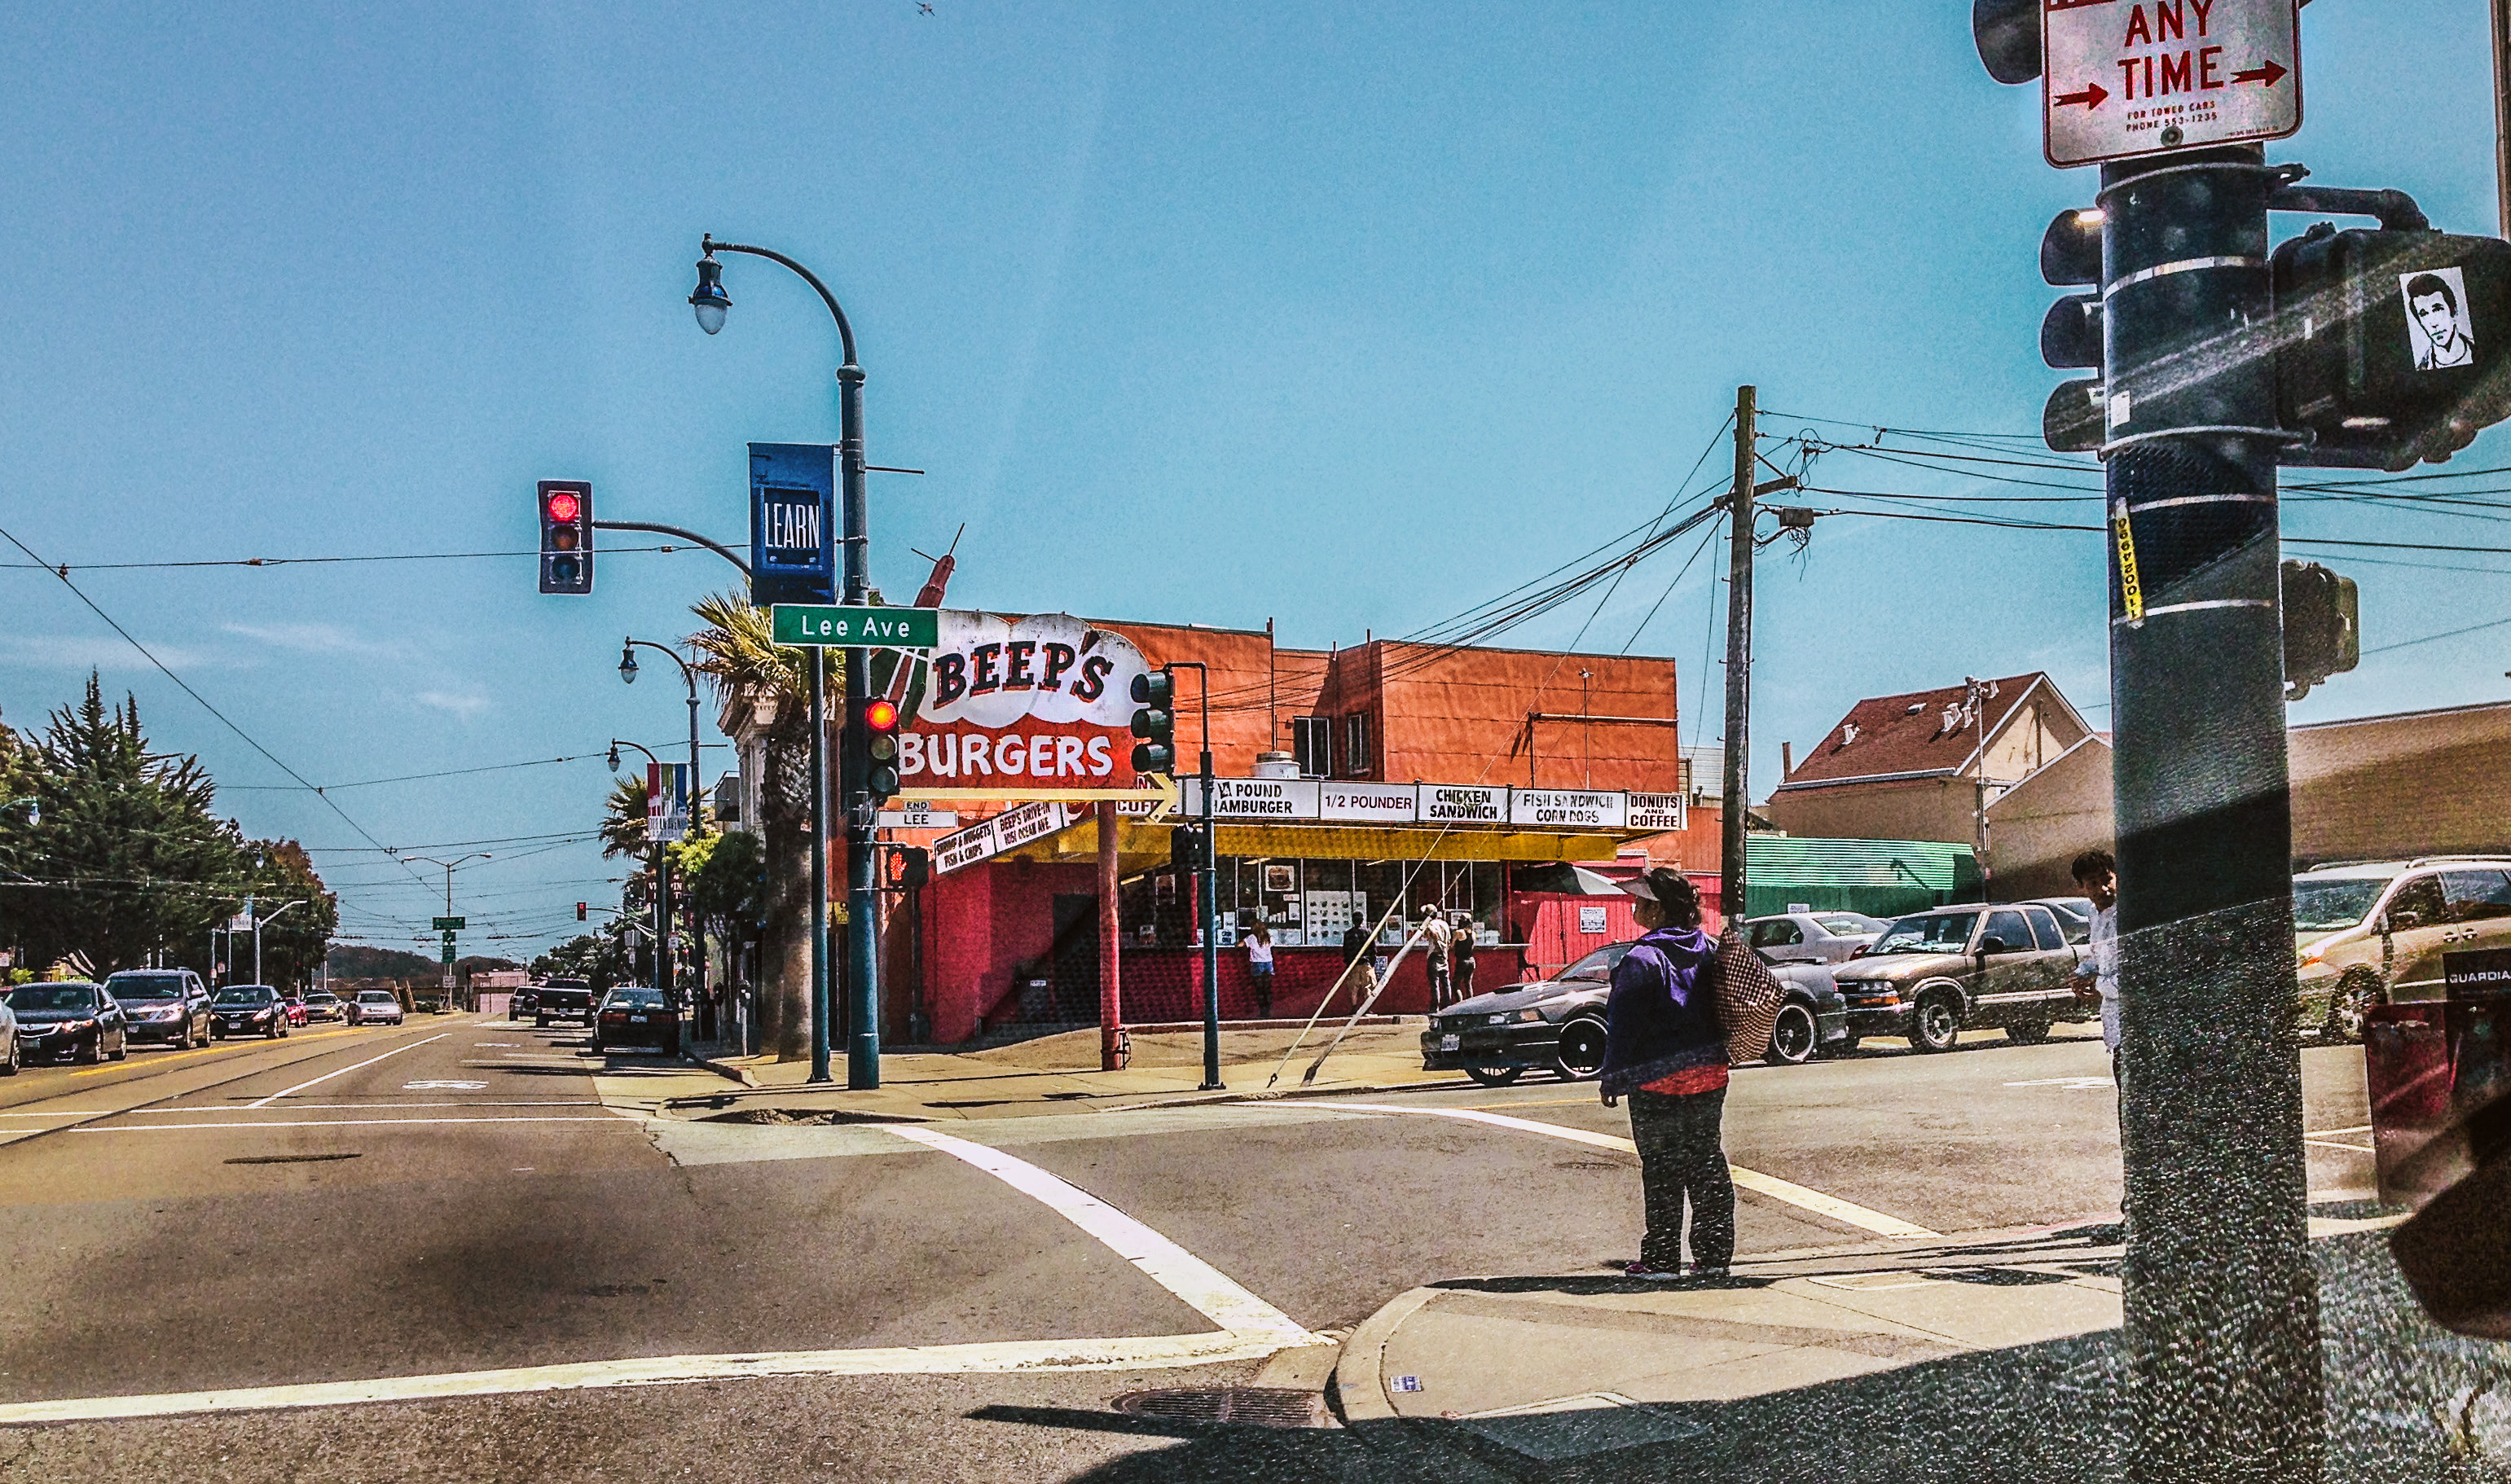
pedestrian, road, street, town, walkway, downtown, transport, vehicle, public transport, art, infrastructure, urban area